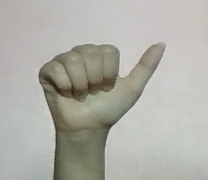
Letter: dhad